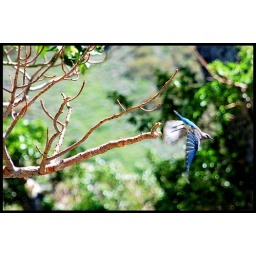
flying bird by Jason